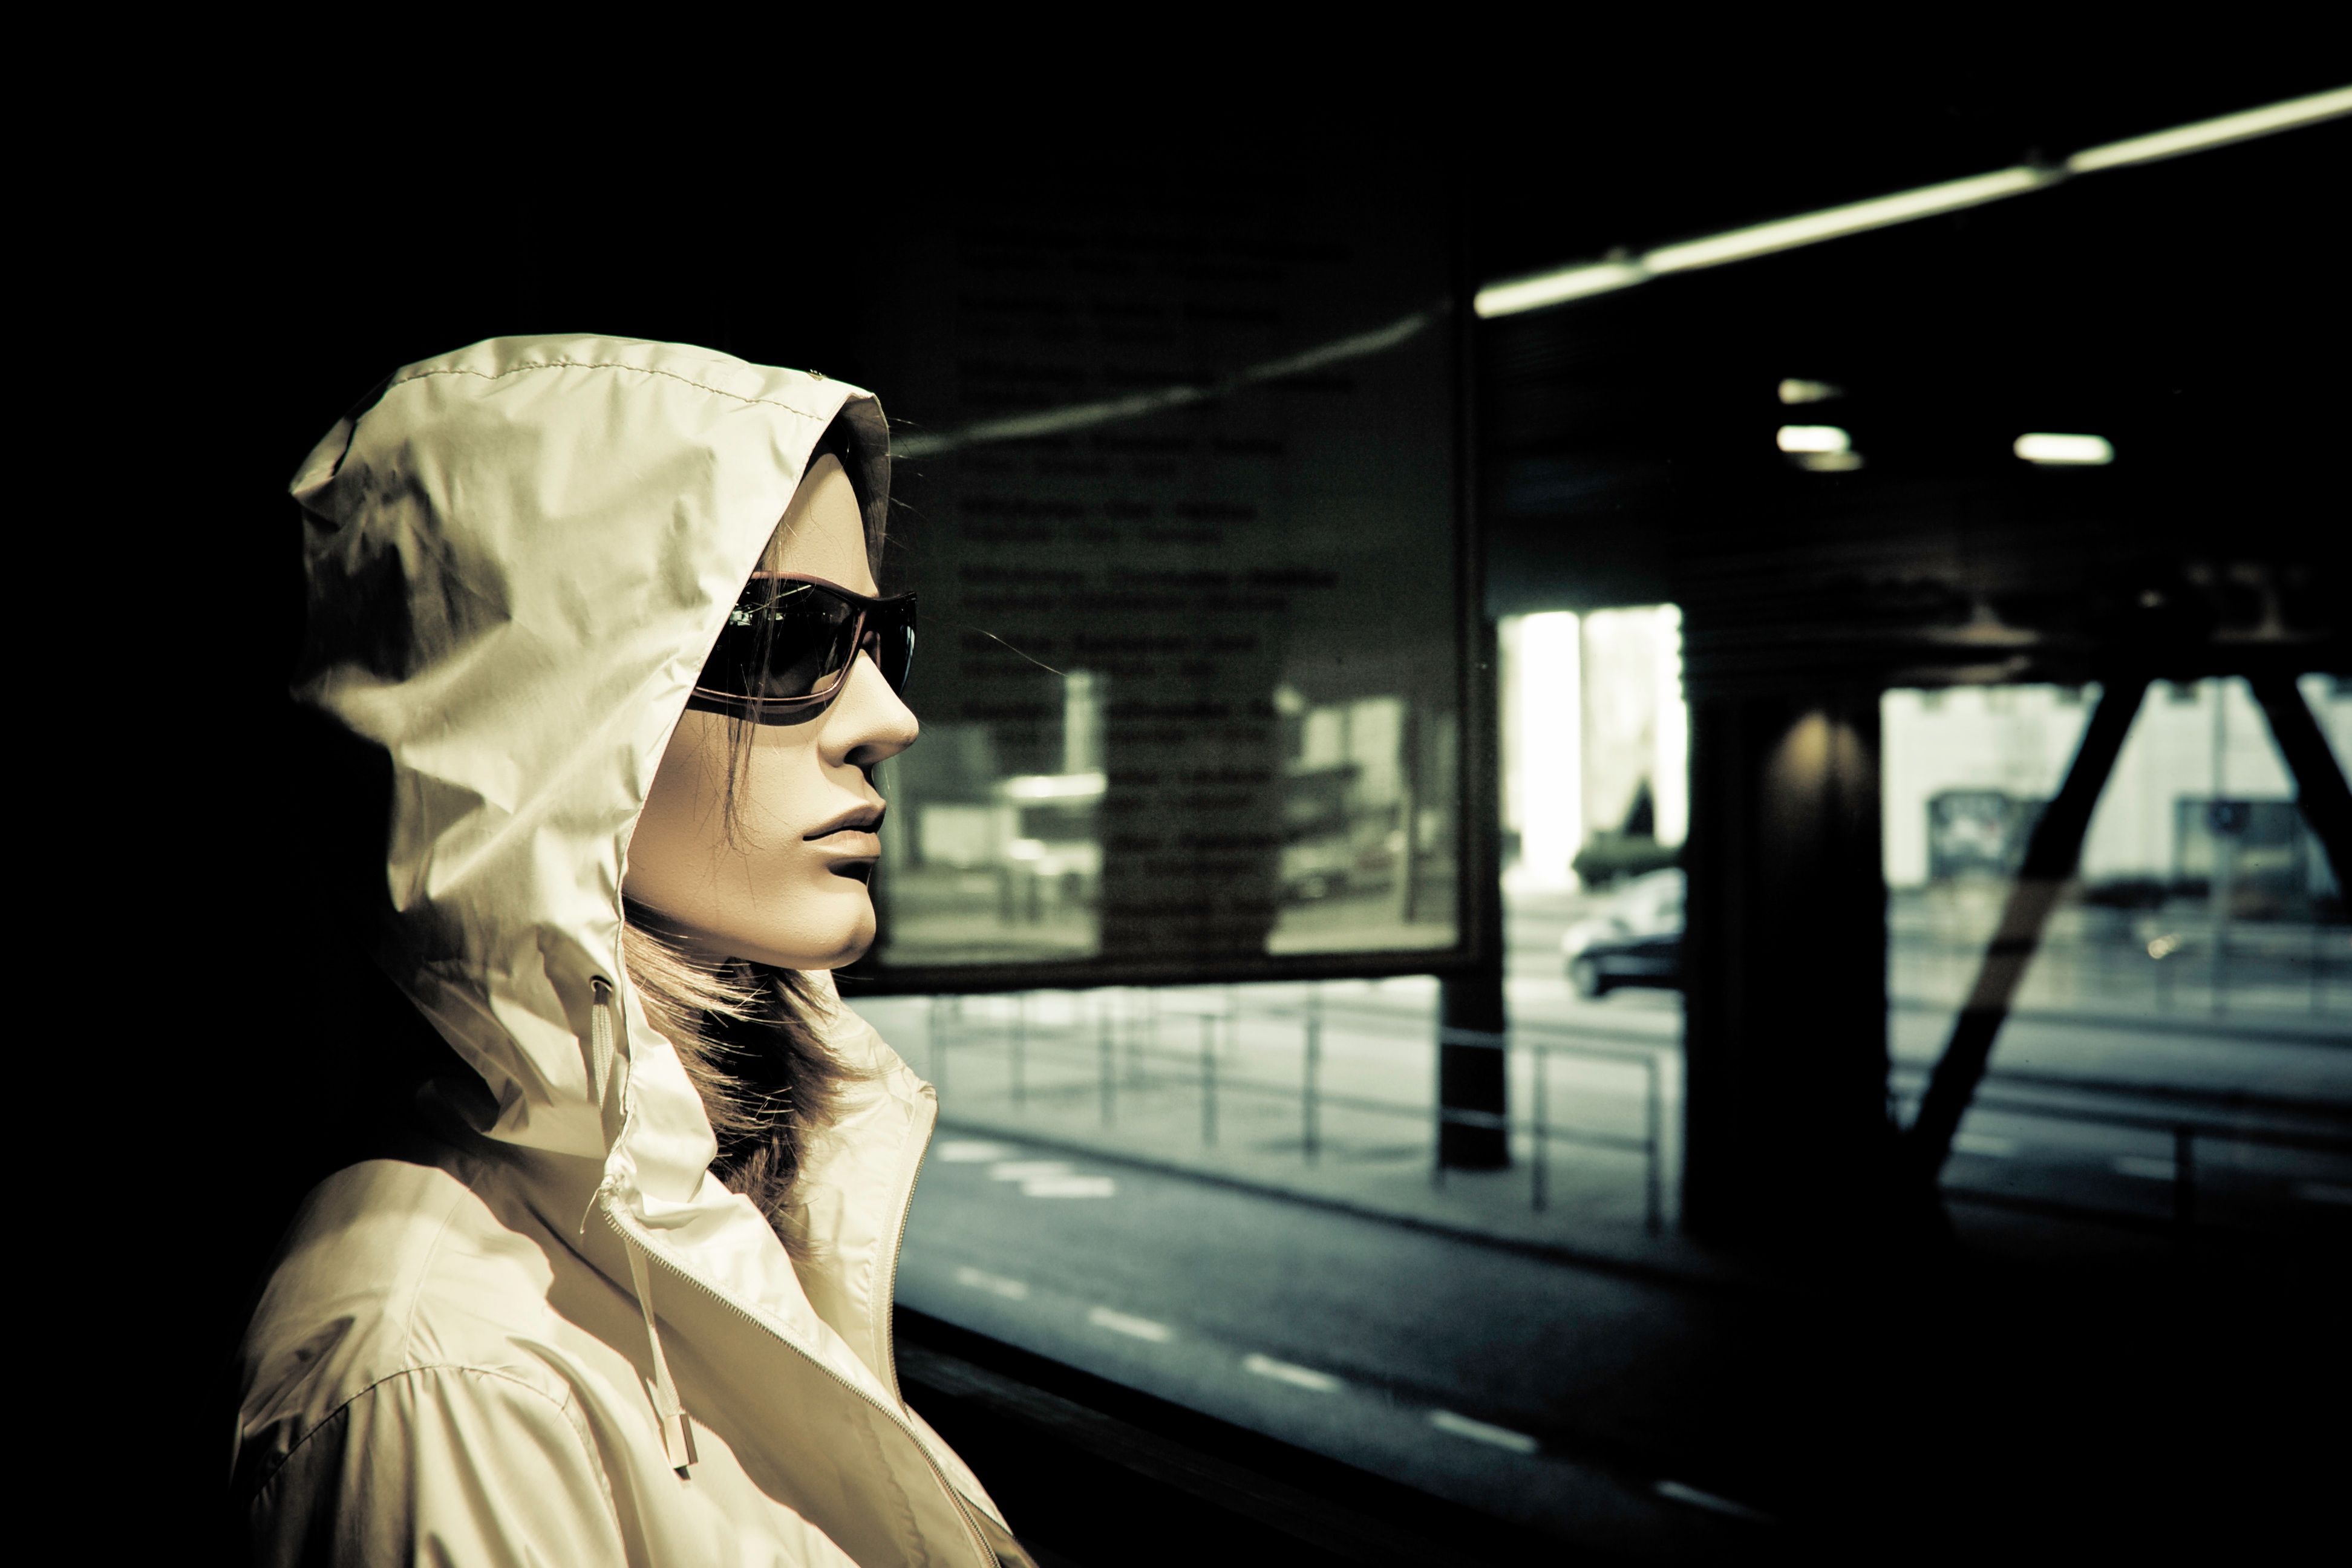
white, photography, model, fashion, black, monochrome, glasses, photograph, snapshot, beauty, photo shoot